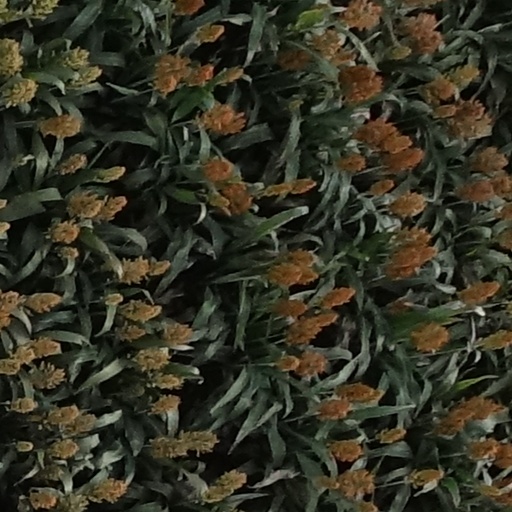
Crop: sorghum